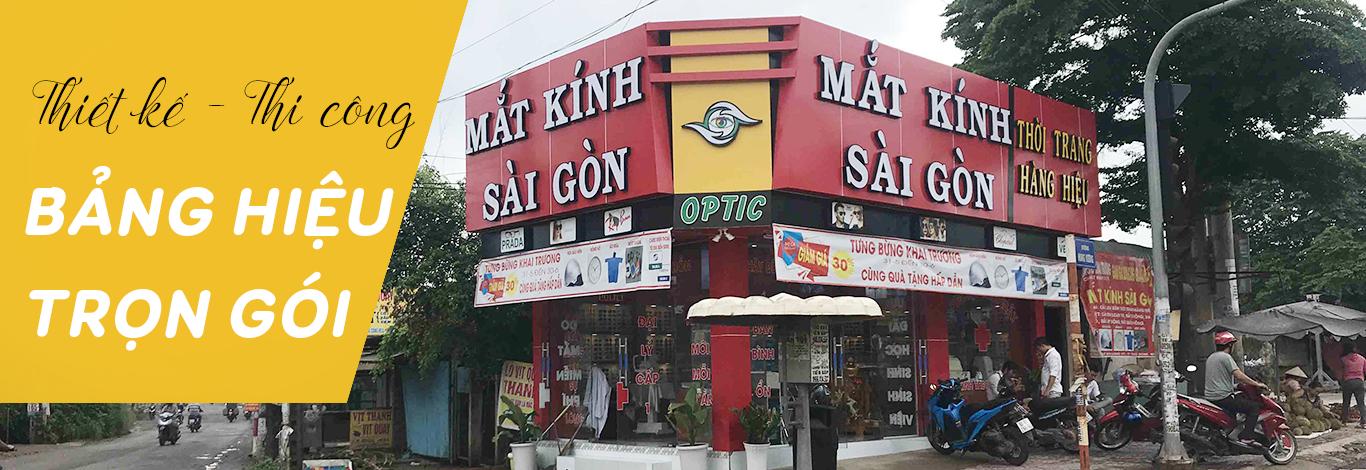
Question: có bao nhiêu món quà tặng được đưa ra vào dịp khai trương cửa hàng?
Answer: có bốn món quà tặng